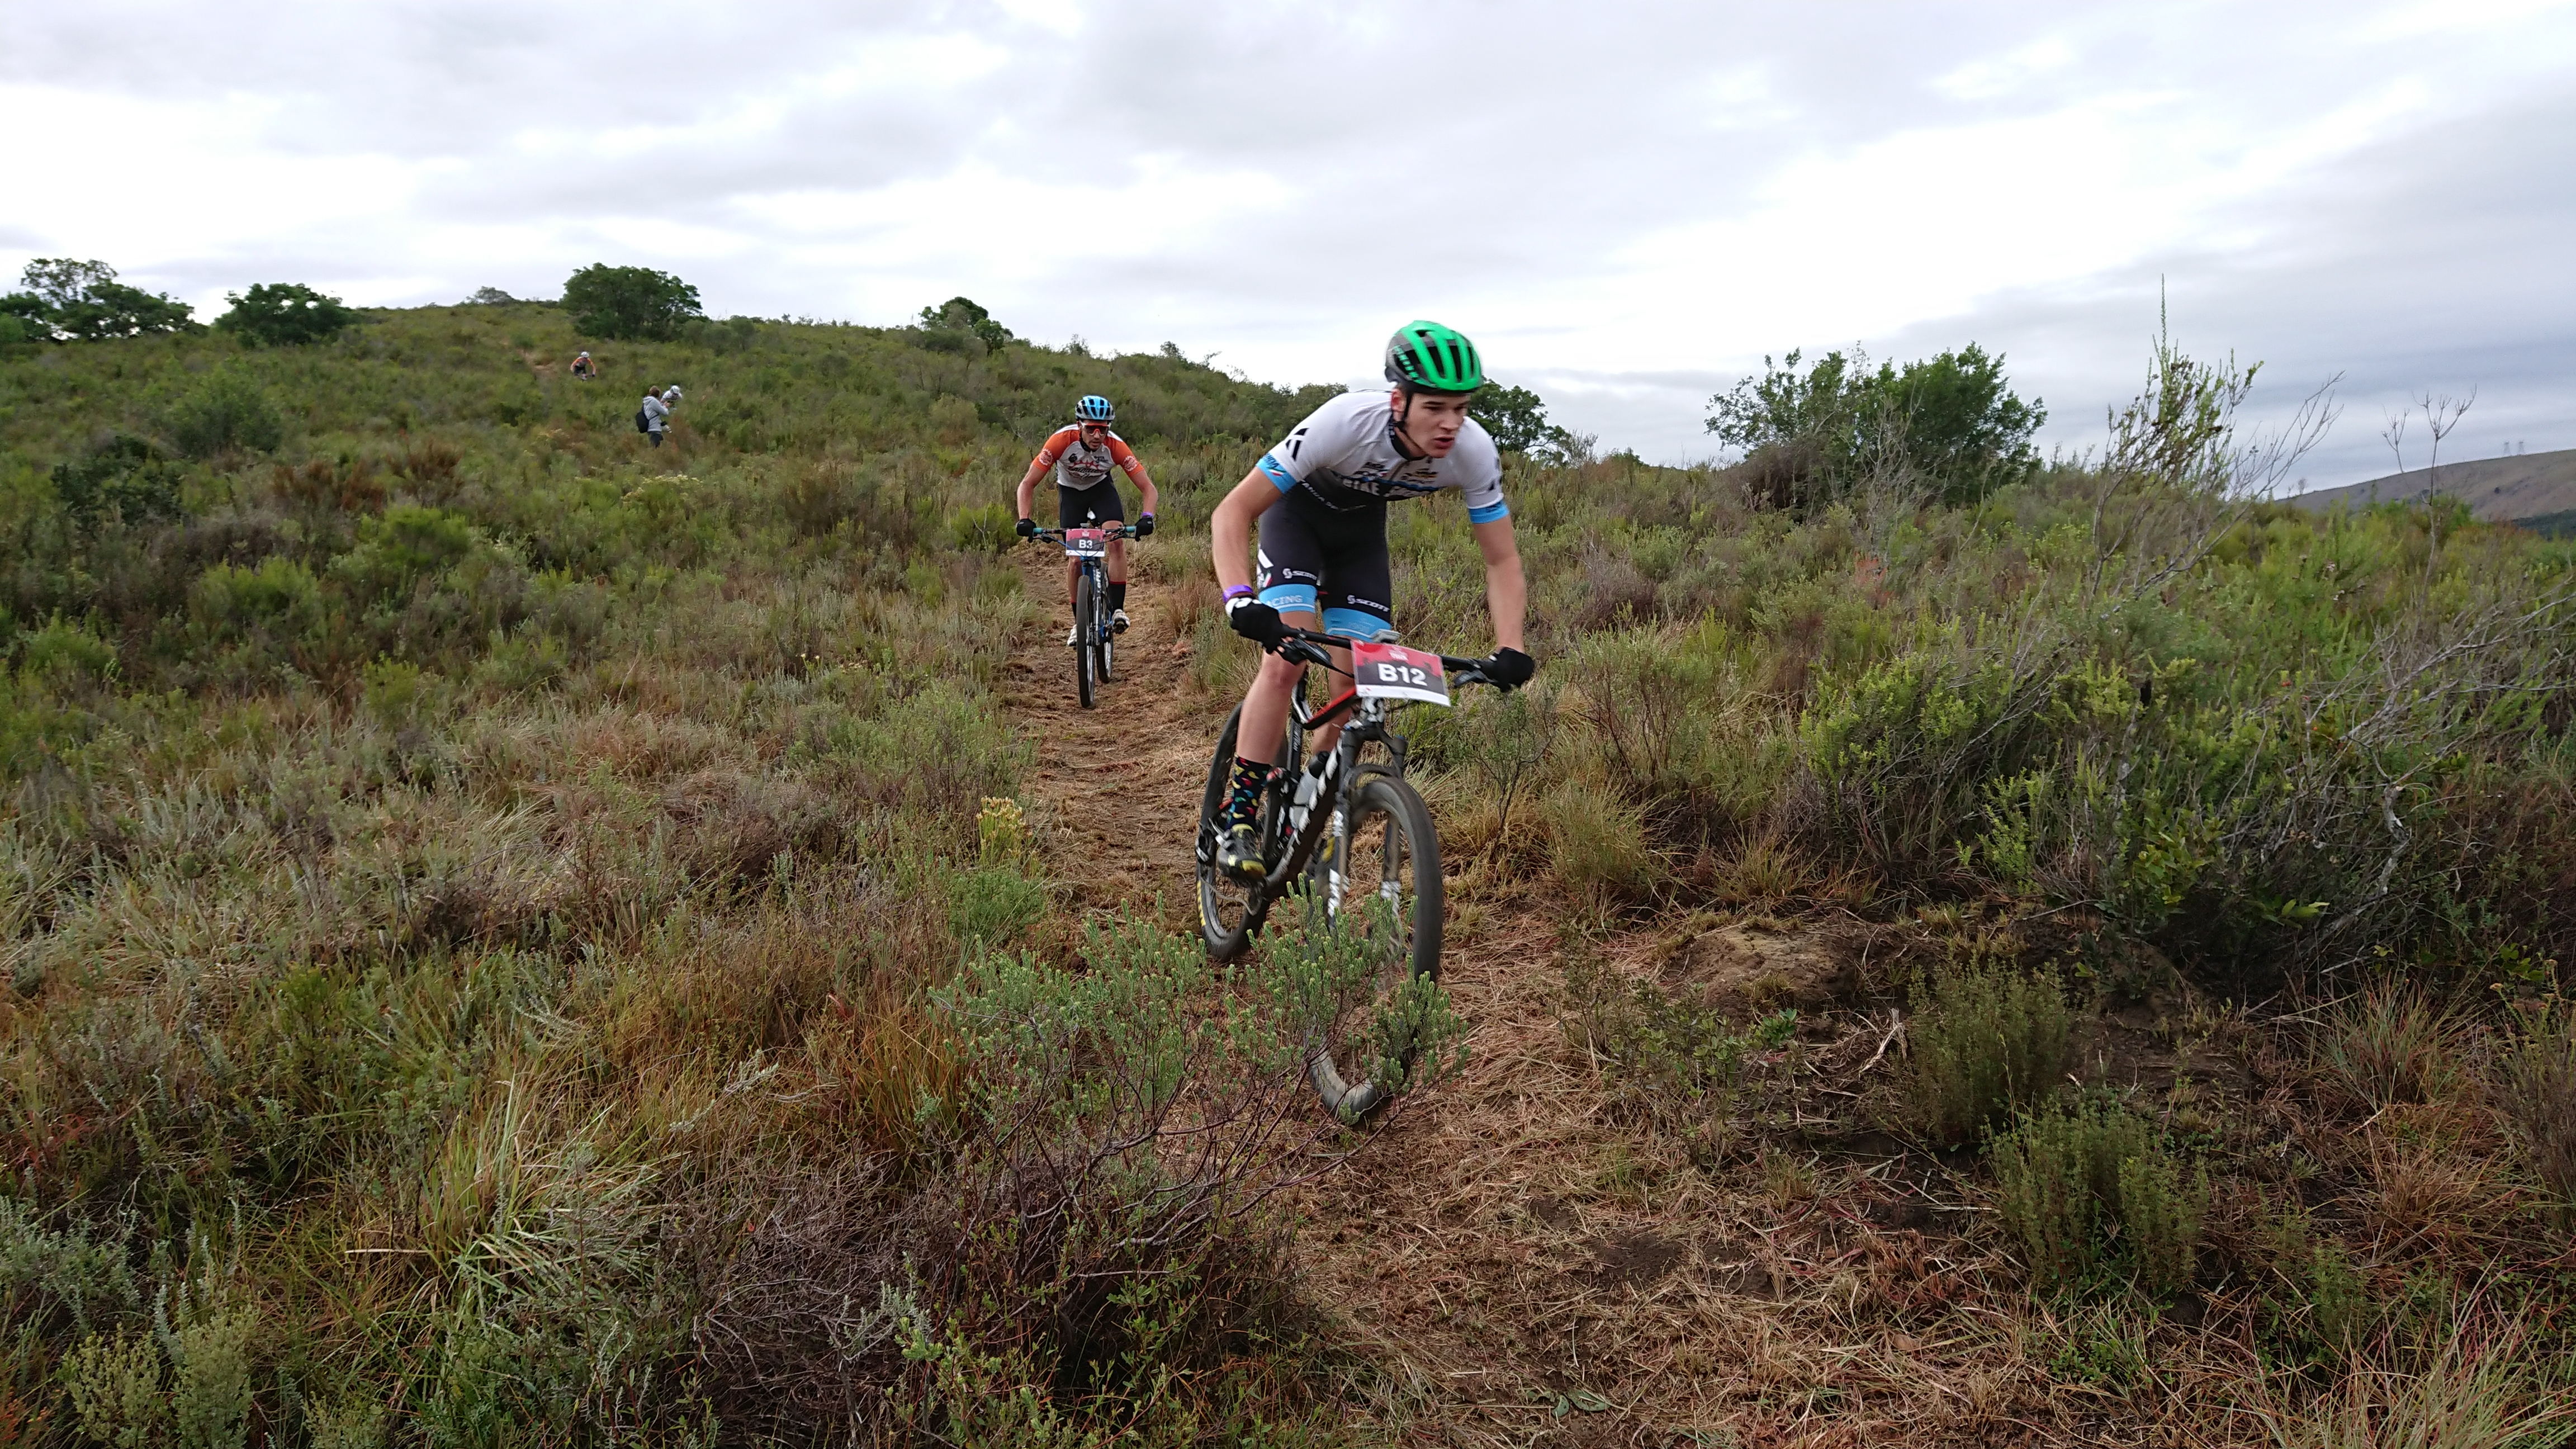
nature, cycle sport, land vehicle, mountain biking, bicycle, cross country cycling, mountain bike, bicycle racing, cycling, road bicycle, cyclo cross, mountain bike racing, path, mountainous landforms, sports equipment, racing bicycle, soil, vehicle, cyclo cross bicycle, trail, shrubland, endurance sports, tree, adventure racing, race, adventure, duathlon, mountain, hill, downhill mountain biking, plant community, terrain, landscape, grass, hybrid bicycle, road bicycle racing, road cycling, ecoregion, enduro